University Radio York

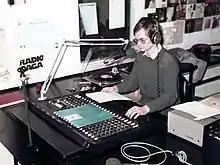
Studio 2 in operation in 1984

In 1967, Mike Greasley then a student of the university, obtained a testing and development license for "Radio Heslington".